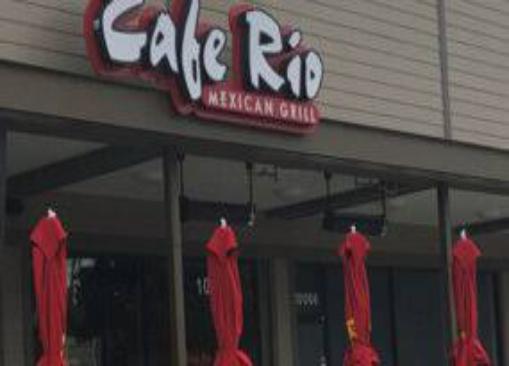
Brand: Cafe Rio
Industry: Food